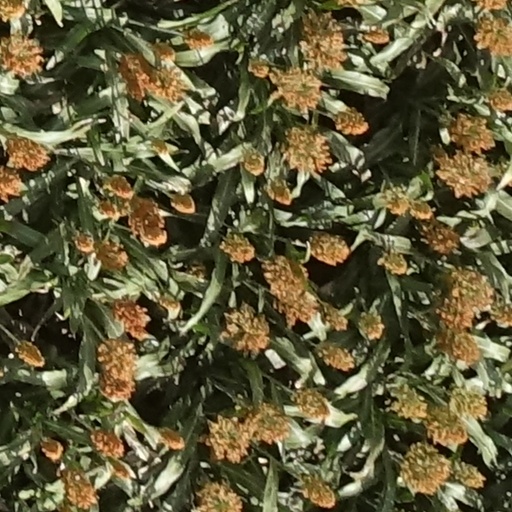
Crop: sorghum